Presidency of Ma Ying-jeou

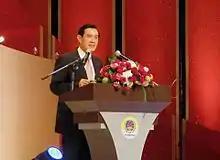
Ma in 2010 during the Double Ten Day celebrations

One of Ma's promises as presidential candidate was called the "633 Plan", which promised economic growth rate of 6%, unemployment rate of less than 3%, and per capita income of more than US$30,000. At the time, the high unemployment rate (~4.06% in July) and consumer price index three months after Ma's inauguration were unprecedented, having not been seen in 28 years.